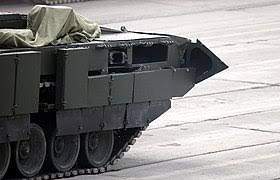
Label: BMP-T15